Fogo, Cape Verde

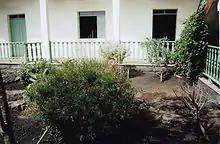
Endemic plants in the garden of the "Museu Municipal" in São Filipe

Key bird species of Fogo are Fea's petrel, Boyd's shearwater and Cape Verde swift. The endemic plants "Echium vulcanorum" (endangered) and "Erysimum caboverdeanum" (critically endangered) are only found on the outer crater rim of the volcano of Fogo.